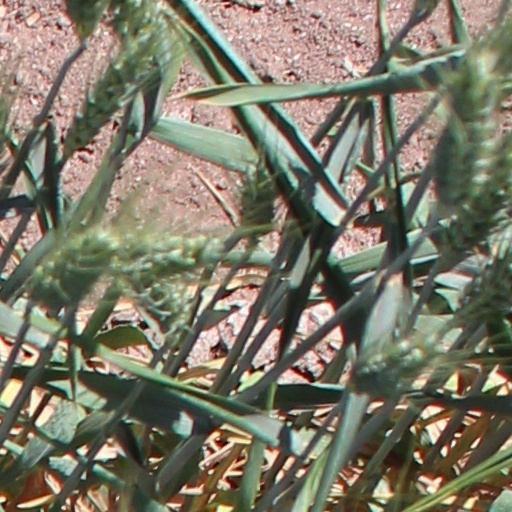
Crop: wheat